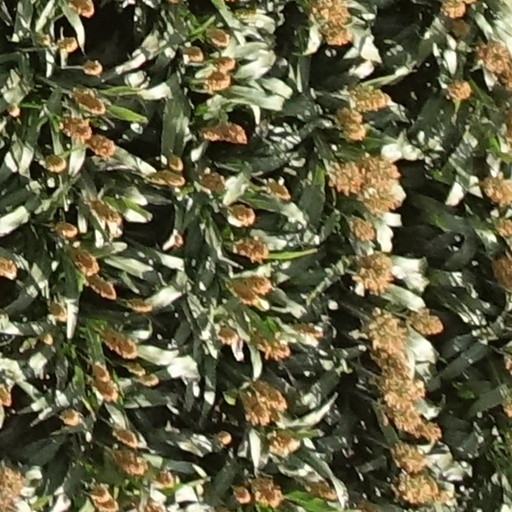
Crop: sorghum